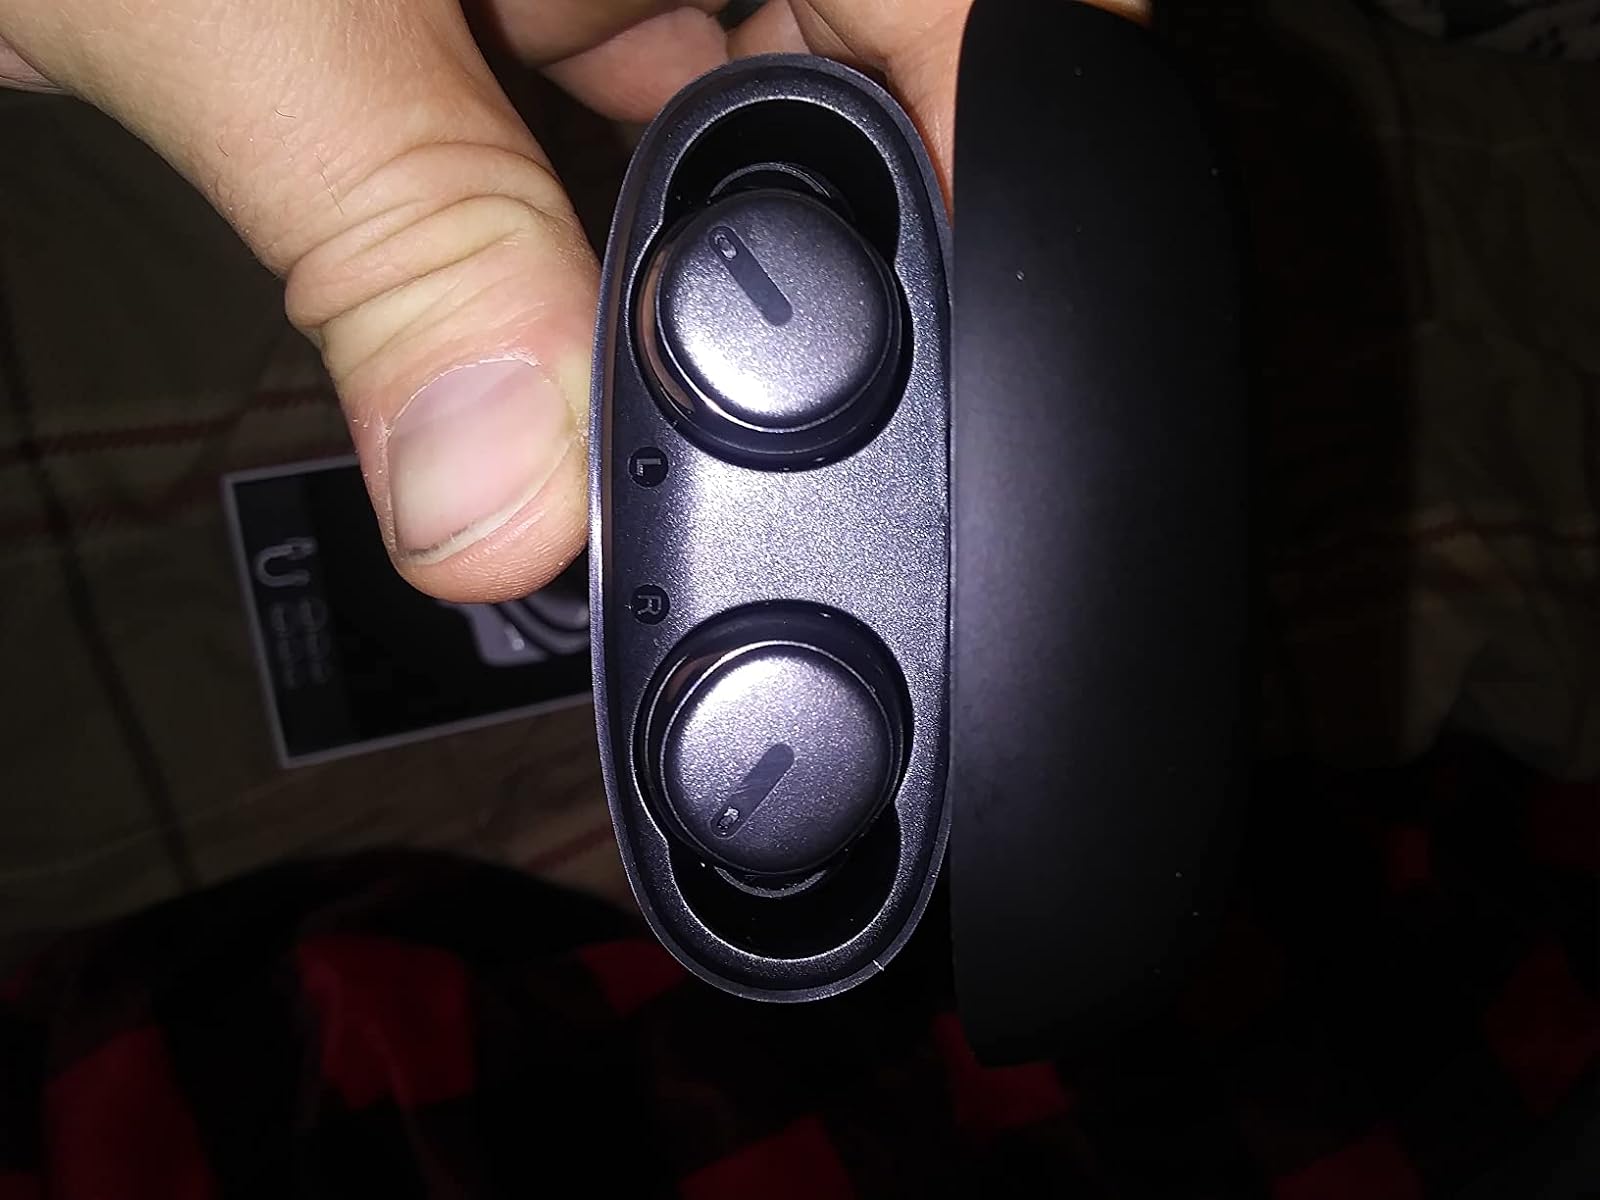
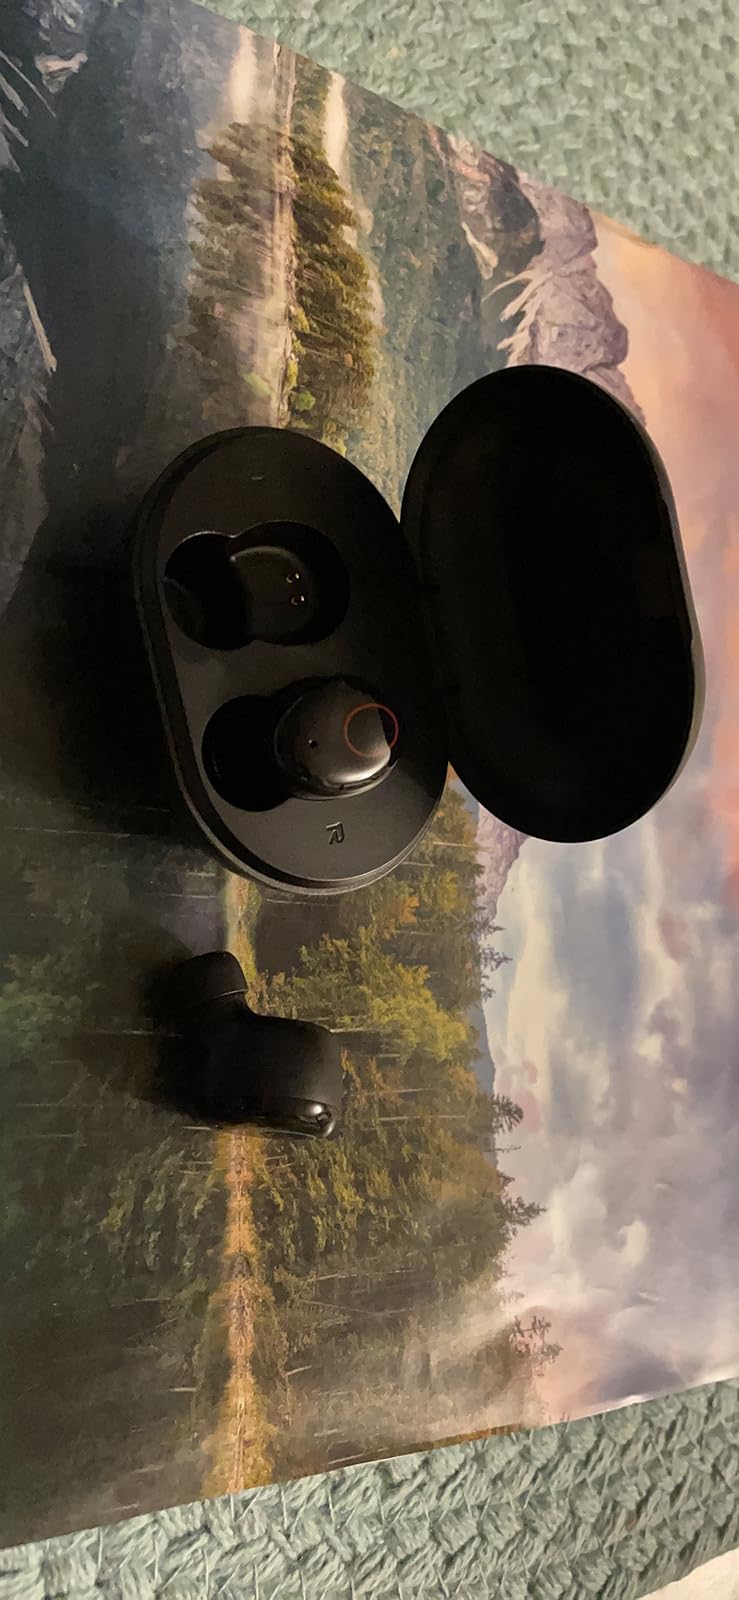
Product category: earbuds
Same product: no